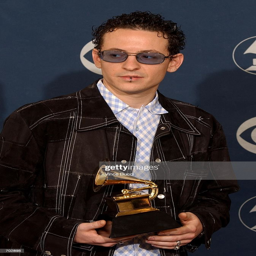
electronic rock artist poses backstage during awards .